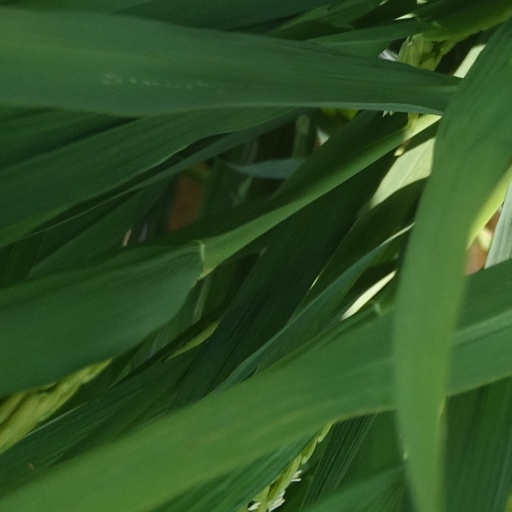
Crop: rice